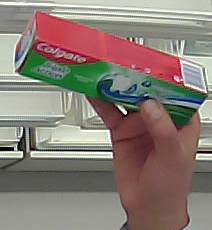
Product: colgate_toothpaste